Robert Crain

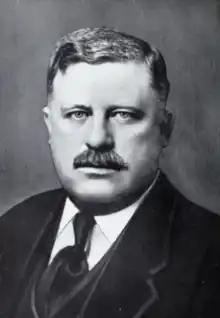
Crain in 1914 publication

Robert S. Crain (February 12, 1865 – August 26, 1928) was a lawyer and farmer from Maryland who was active with the Democratic Party. He was the namesake of the Crain Highway.